Ellen Browning Scripps

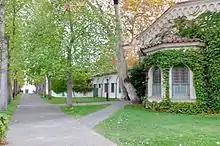
Scripps College, Claremont, CA

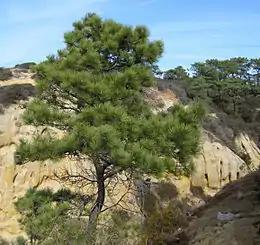
"Pinus torreyana" at Torrey Pines State Natural Reserve

Interested in science and education, Ellen Browning Scripps donated the bulk of her fortune to the Scripps Institution of Oceanography (1903), The Bishop's School (1909), and the Scripps College in Claremont (1929), California.